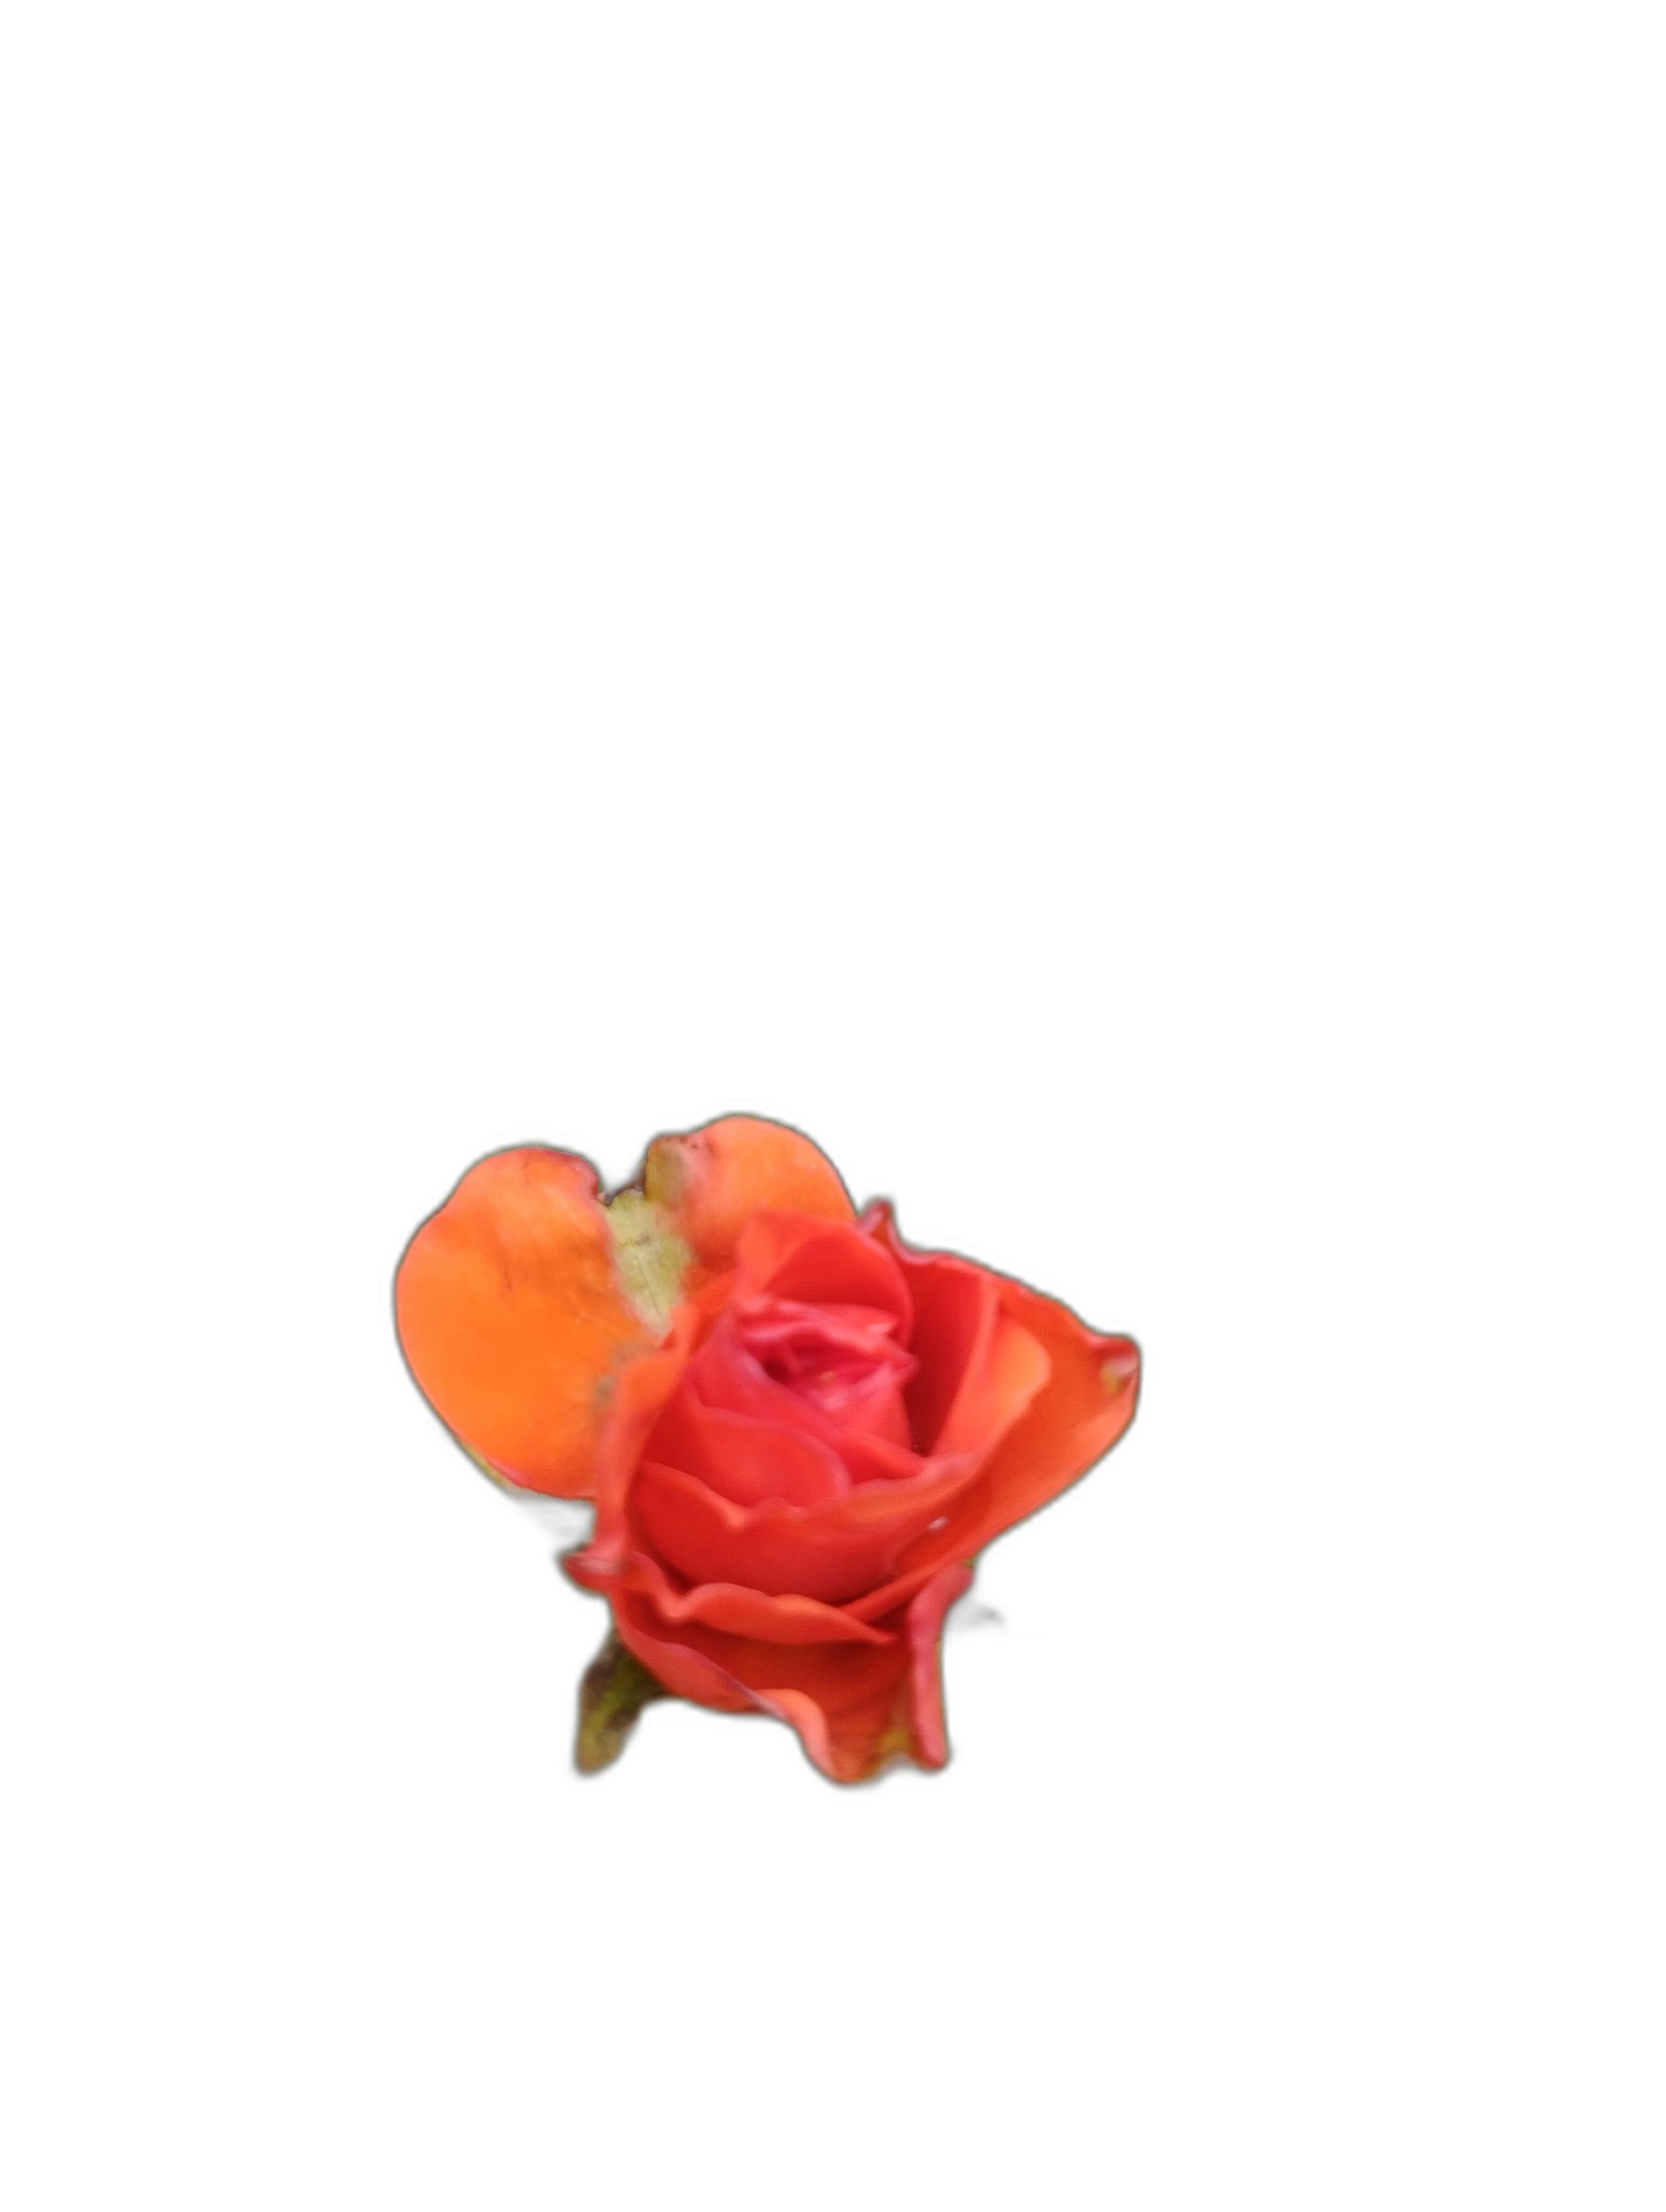
Label: Rose